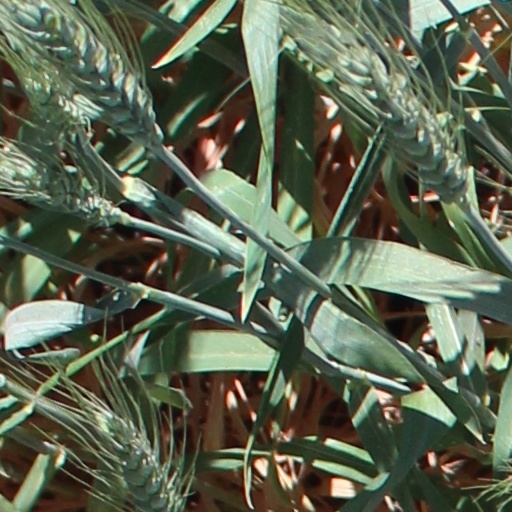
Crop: wheat